Independence of New Zealand

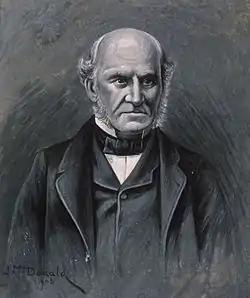
James Busby, the first British Resident in New Zealand

On 28 October 1835, the Declaration of the Independence of New Zealand was signed by the United Tribes of New Zealand, a loose confederation of Māori tribes from the far north of New Zealand organised by British resident James Busby. This document declared the independence of the Māori tribes (iwi) who signed the Declaration, which was acknowledged by Lord Glenelg, Secretary of State for War and the Colonies on behalf of the British Crown on 25 May 1836, following consideration of the Declaration by the House of Lords.